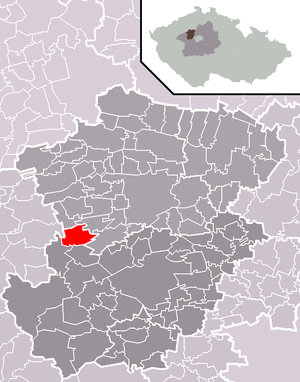
Hradečno est une commune du district de Kladno, dans la région de Bohême-Centrale, en Tchéquie. Sa population s'élevait à 487 habitants en 2020.